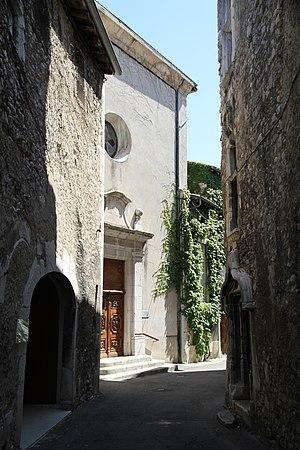
vue depuis la rue qui mène à la cathedrale This building is indexed in the Base Mérimée, a database of architectural heritage maintained by the French Ministry of Culture,
Die est une commune française, sous-préfecture du département de la Drôme en région Auvergne-Rhône-Alpes. Ses habitants sont appelés les Diois et Dioises.